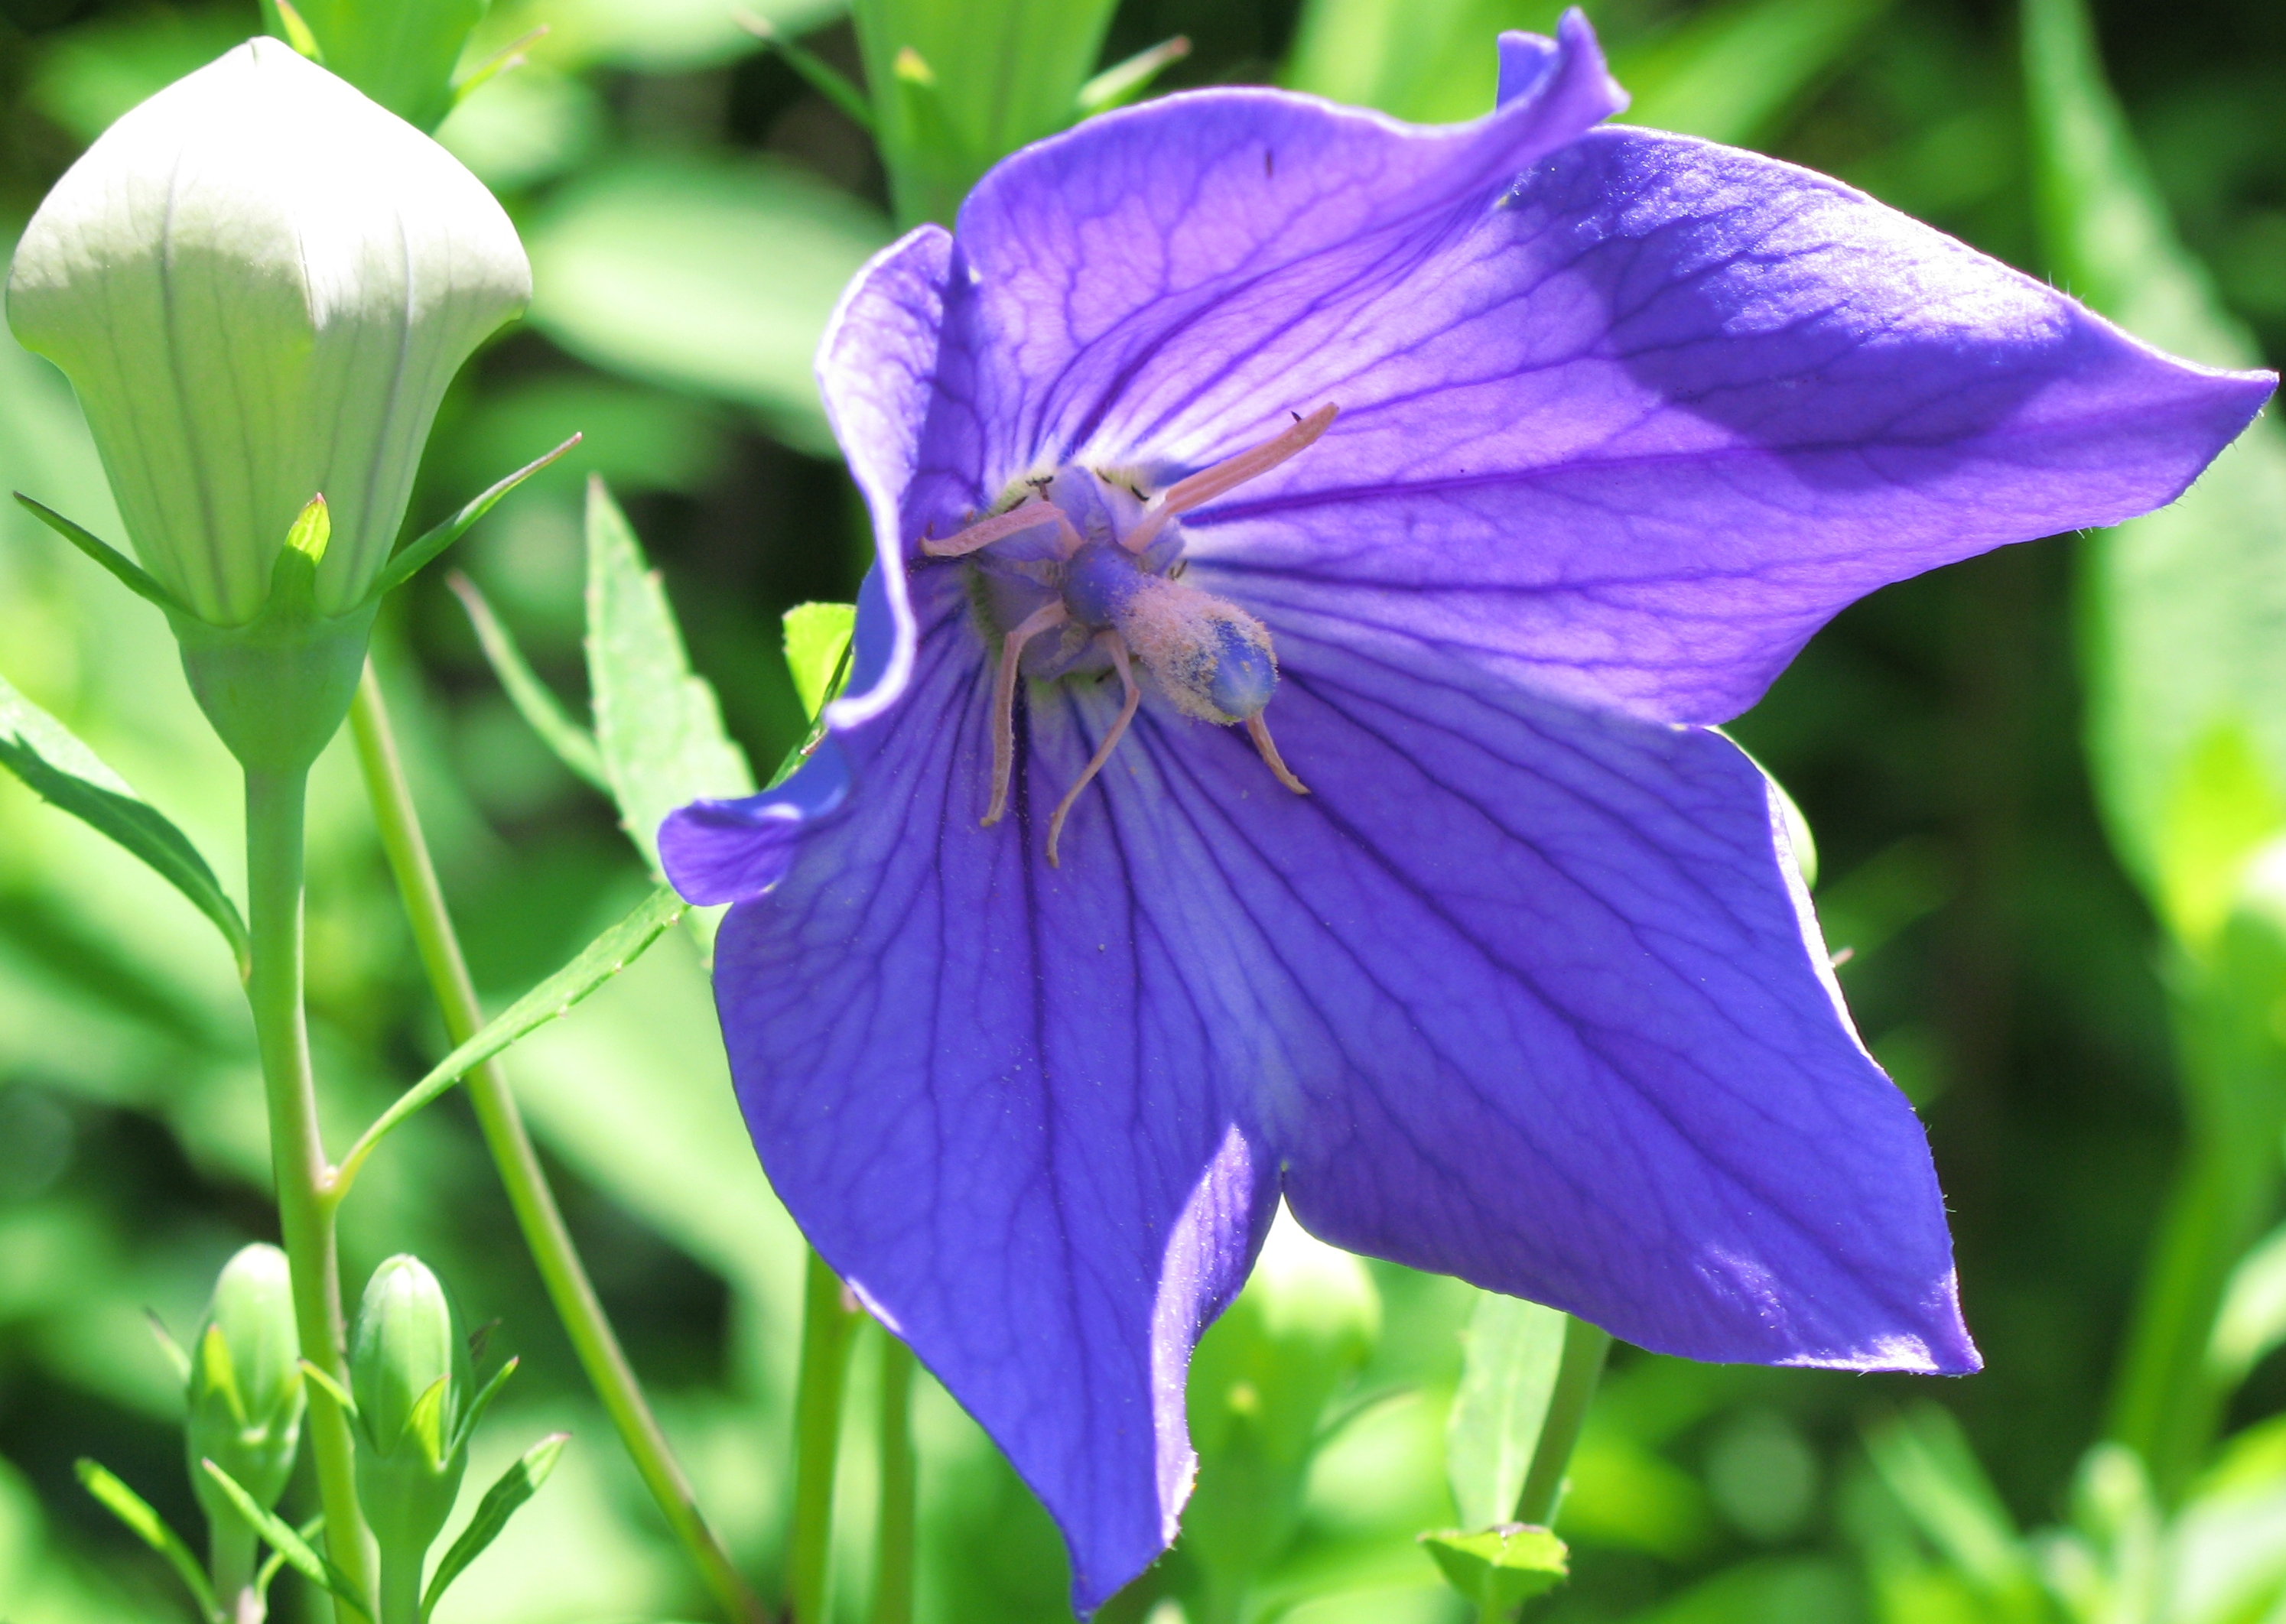
plant, flower, purple, petal, balloon, high, flora, wildflower, hires, hi, res, platycodon, grandiflorus, g7, themacrogroup, macro photography, flowering plant, bellflower family, harebell, land plant, violet family, colorado blue columbine